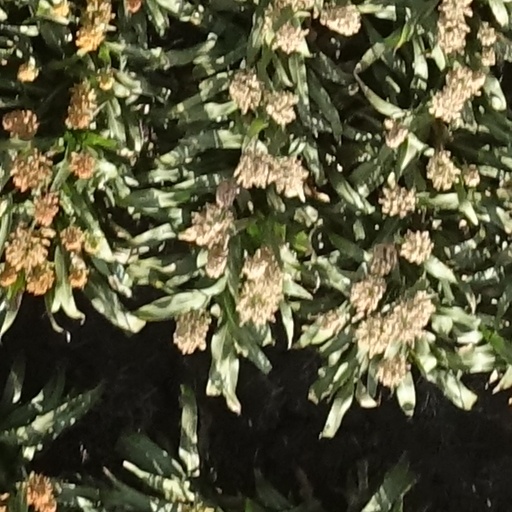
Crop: sorghum